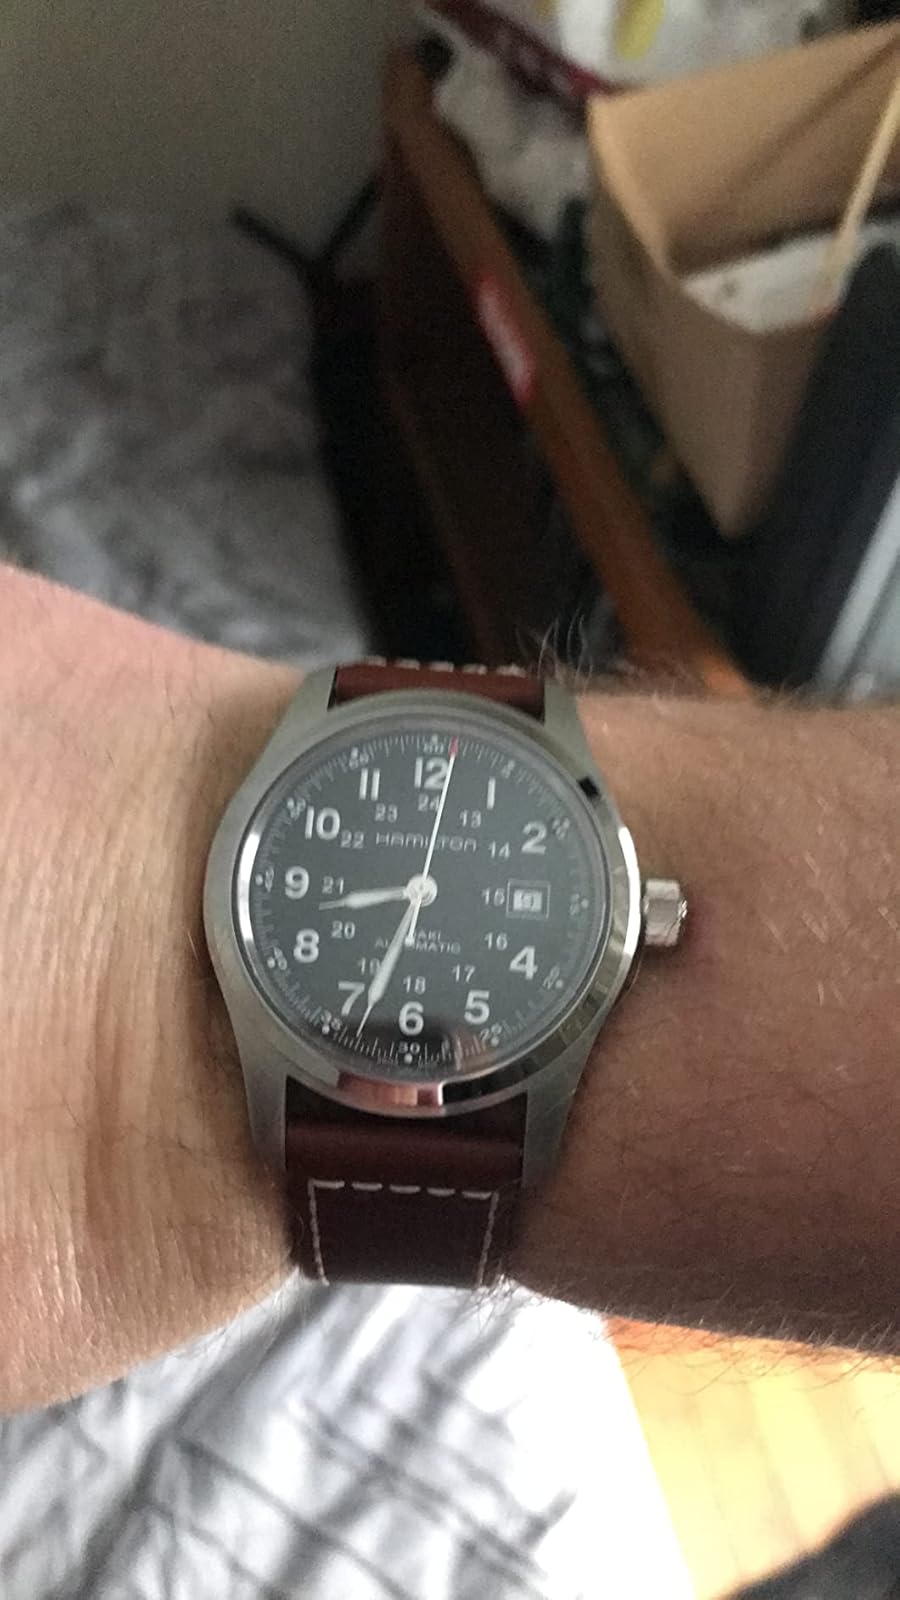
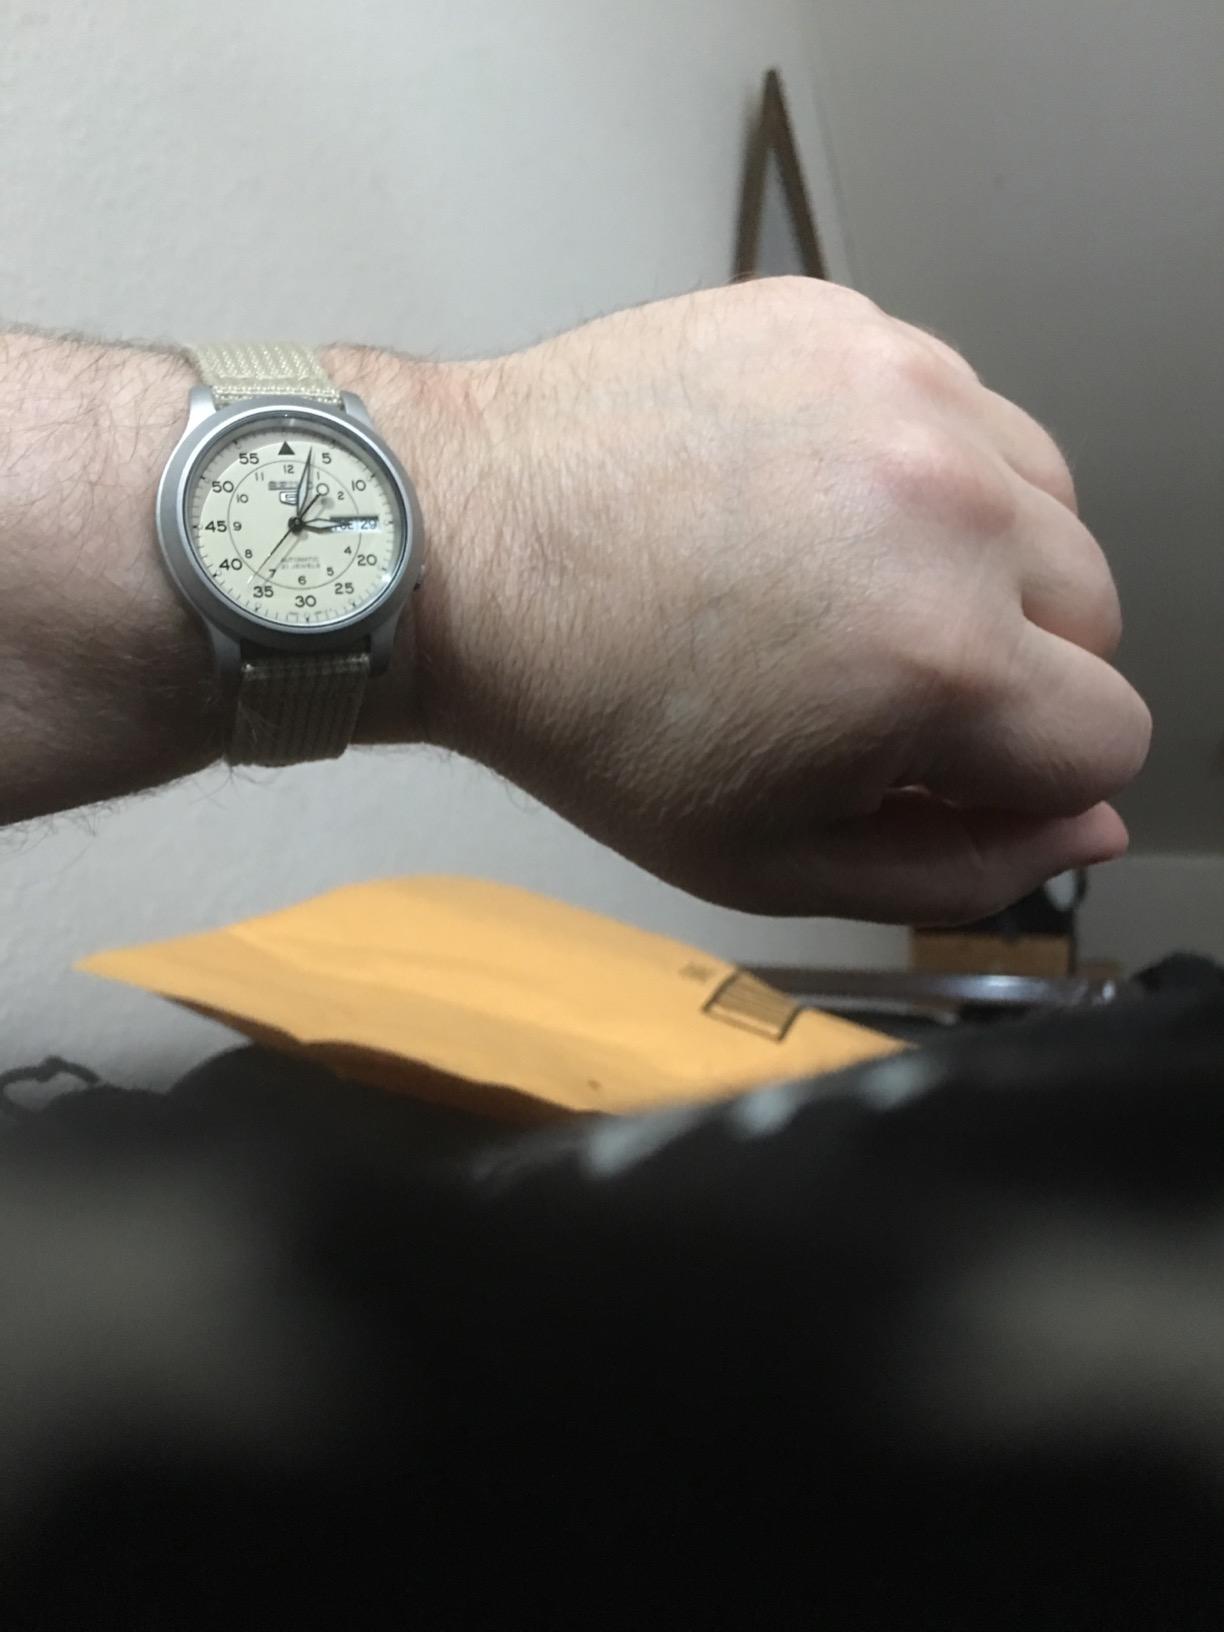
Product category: accessories_watch
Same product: no